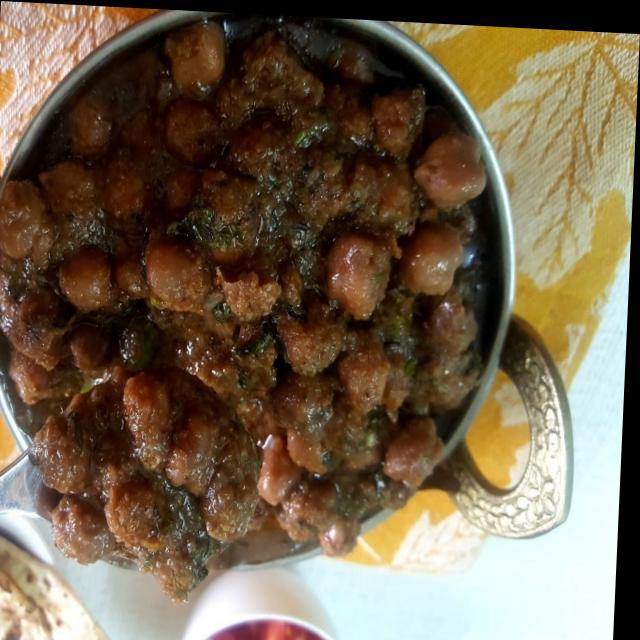
Dish: chole